Anyone Who Knows What Love Is (Will Understand)

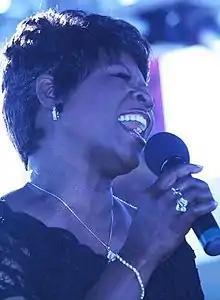
Irma Thomas in 2008

The song was first released as a single on May 14, 1964, by Imperial Records. "Anyone Who Knows What Love Is (Will Understand)" was the third of Thomas's six charting singles in the 1960s. While "Time Is on My Side" would appear on Thomas's debut album, "Wish Someone Would Care" (1964), "Anyone Who Knows What Love Is (Will Understand)" featured on her second album, "Take a Look" (1966). Both albums were also produced by Imperial.